Pyote Air Force Base

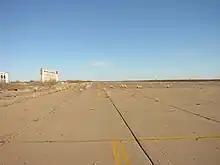
Former parking apron at Pyote AAF, taken 2002

Following the deactivation of the site in 1963, the facilities were disposed of by the GSA. The Air Defense Command support buildings along with the base family housing were provided to the West Texas Children's Home, and the land and remaining buildings were turned over to the University of Texas at Austin. The Confederate Air Force used the runway and some of the remaining buildings on the flightline in the early 1960s, but the remoteness of the base led to it being closed by 1965 as uneconomical. The last of the original World War II support buildings on the base were gone by 1977.